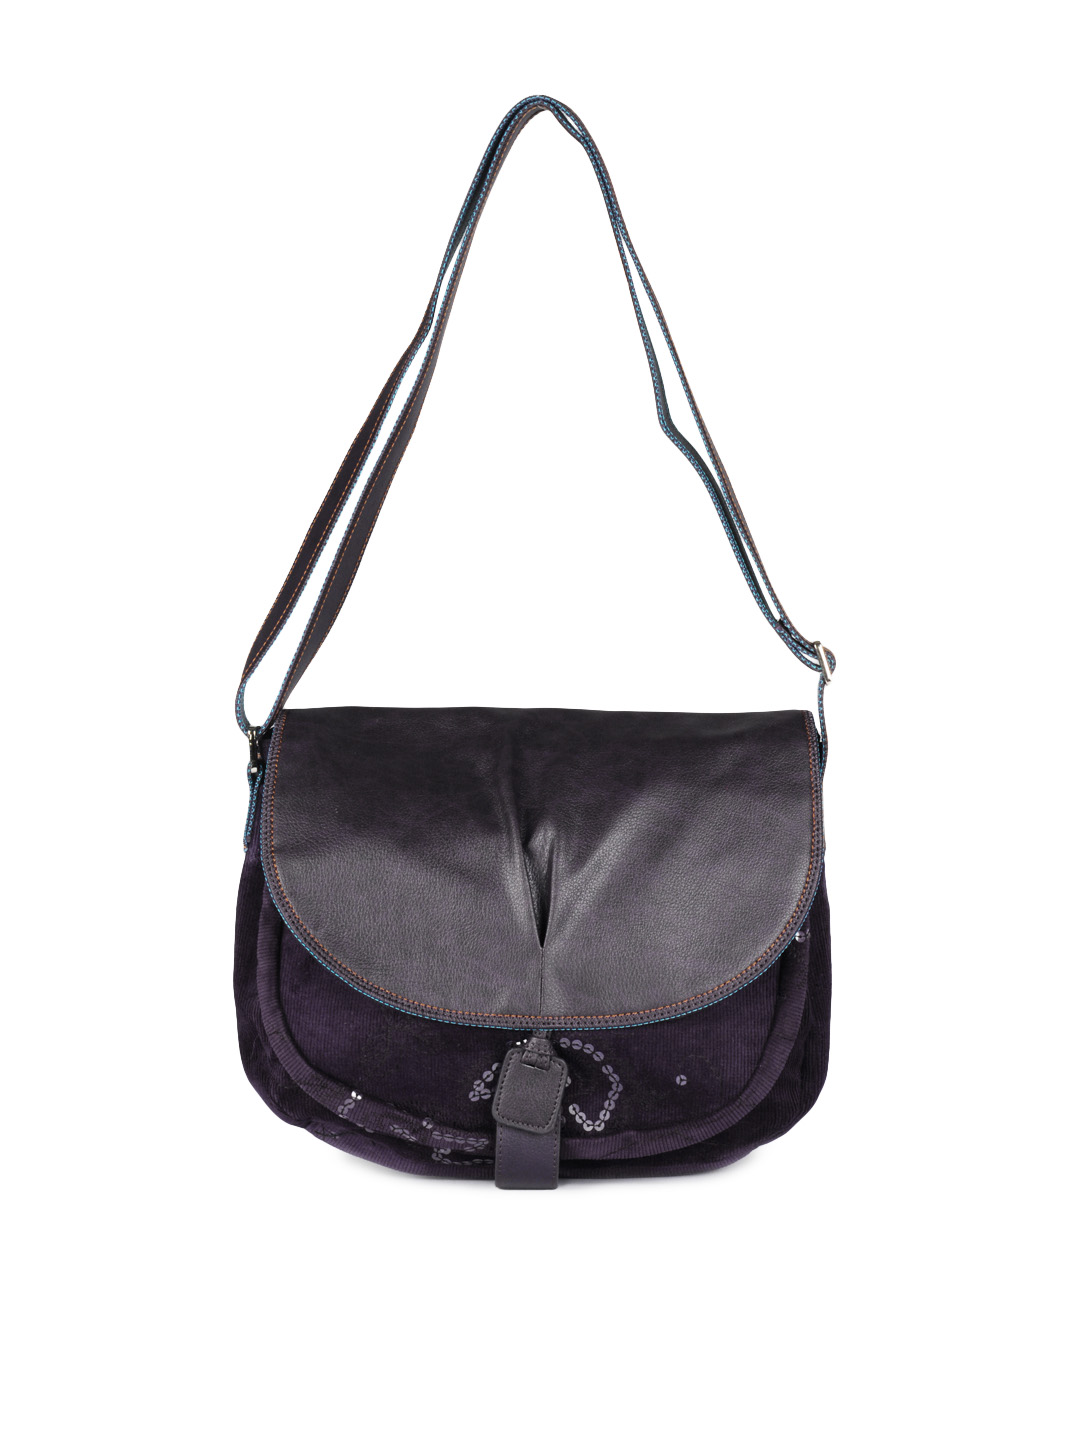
Baggit Women Purple Bag
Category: Accessories / Bags / Handbags
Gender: Women
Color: Purple
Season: Summer 2012
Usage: Casual